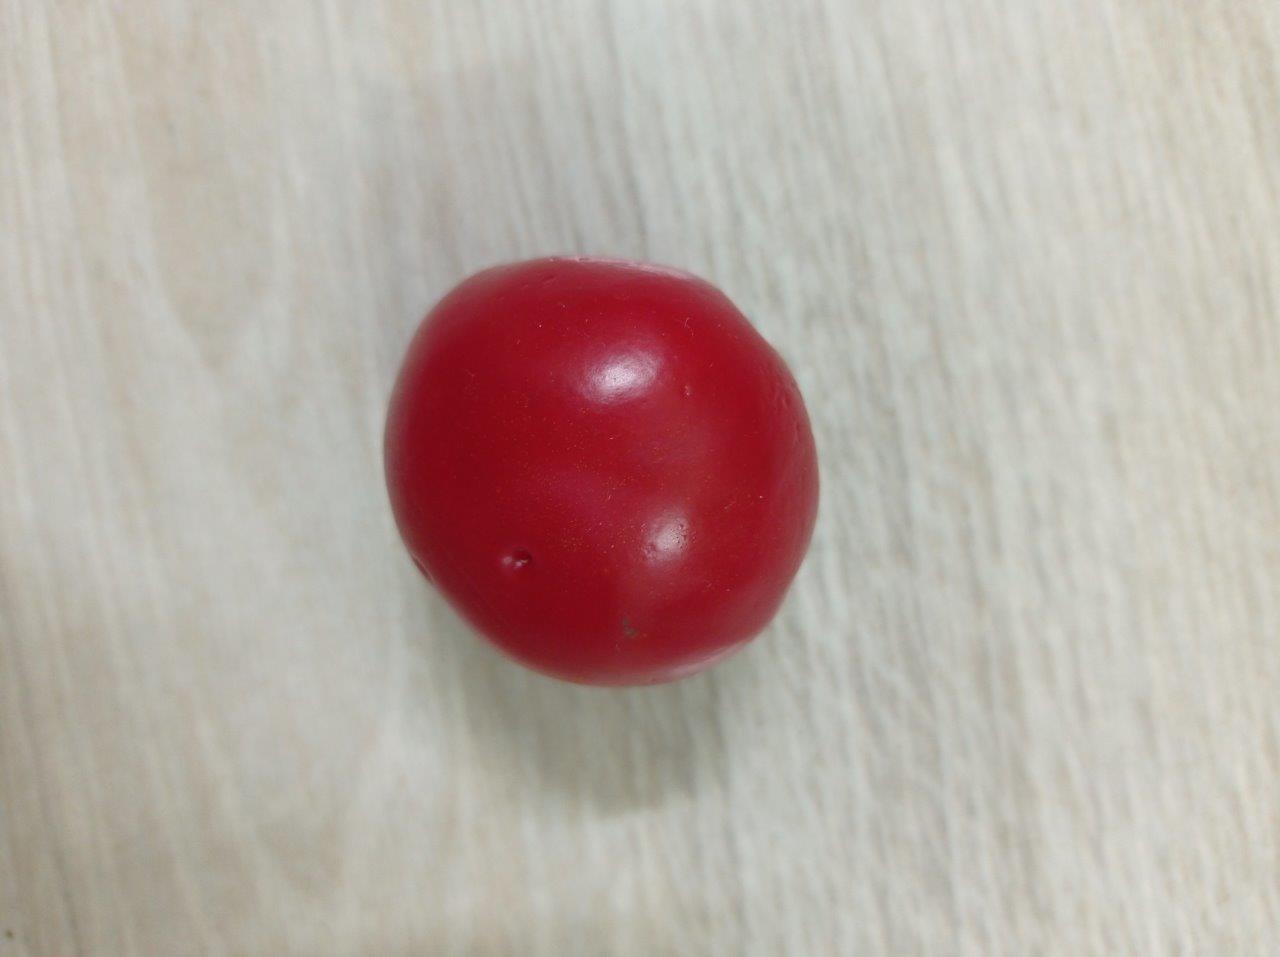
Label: Fresh